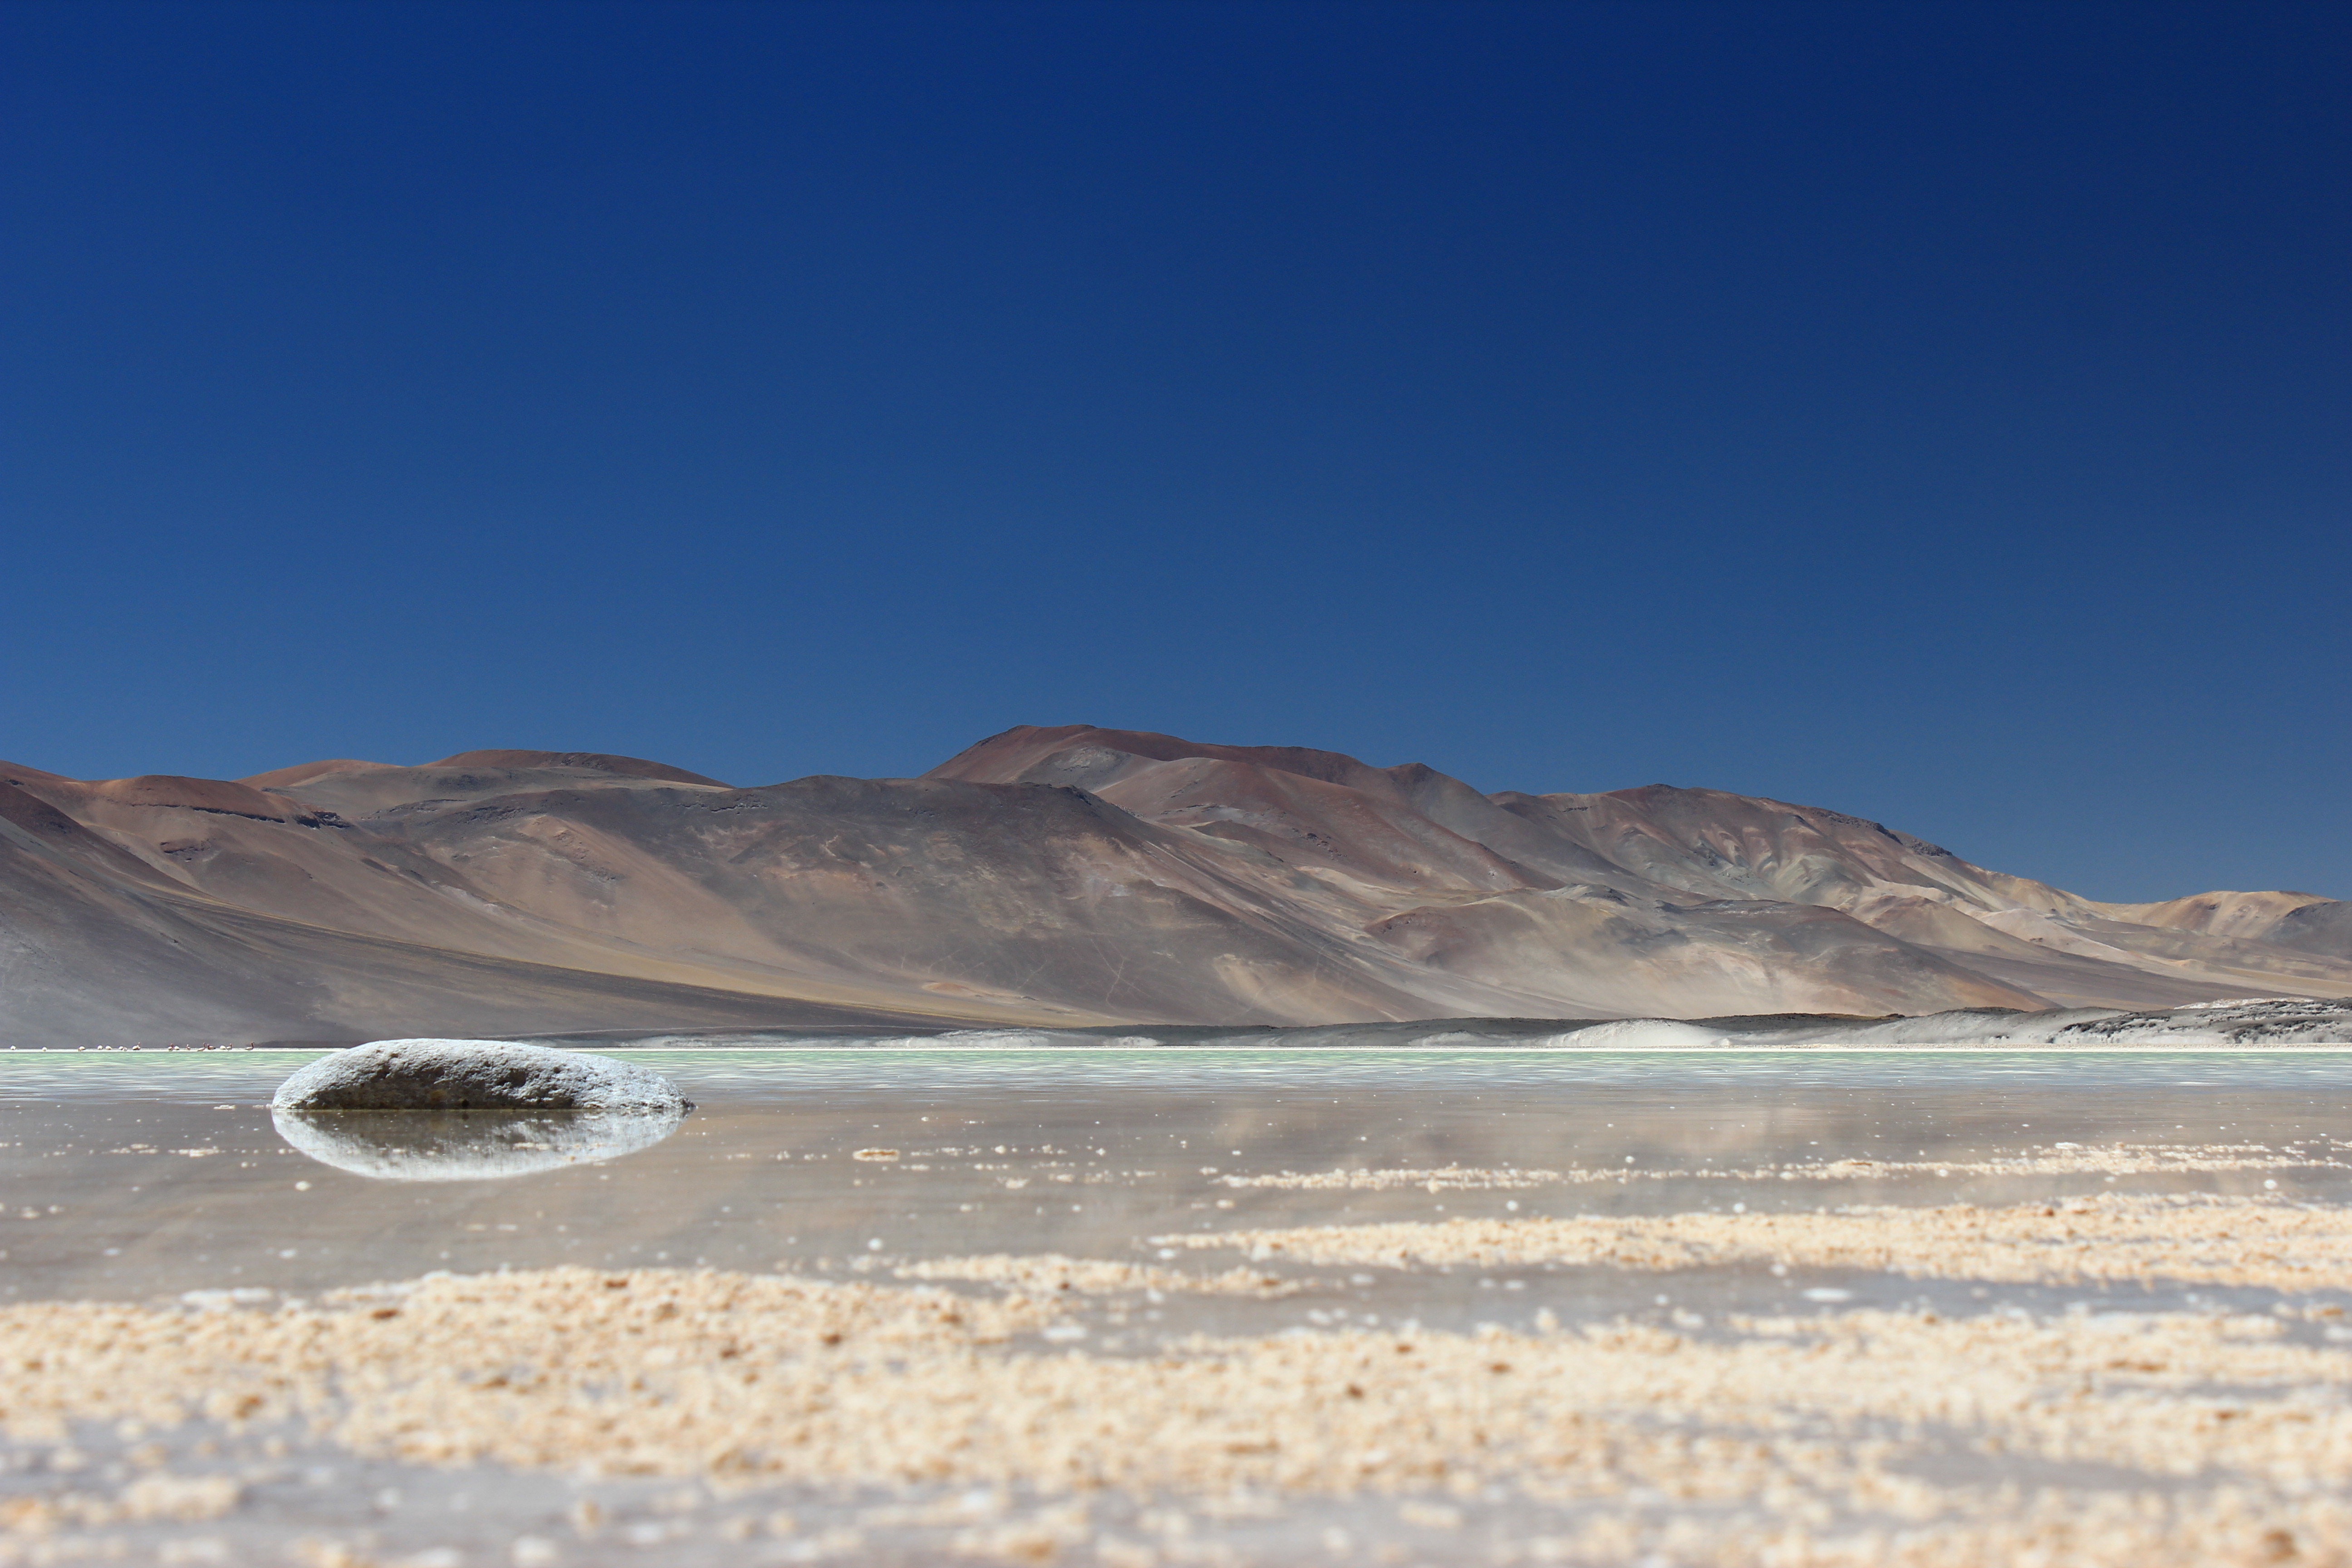
landscape, sea, coast, sand, mountain, snow, desert, shore, lake, valley, arctic, plateau, habitat, loch, wadi, landform, natural environment, geographical feature, aeolian landform